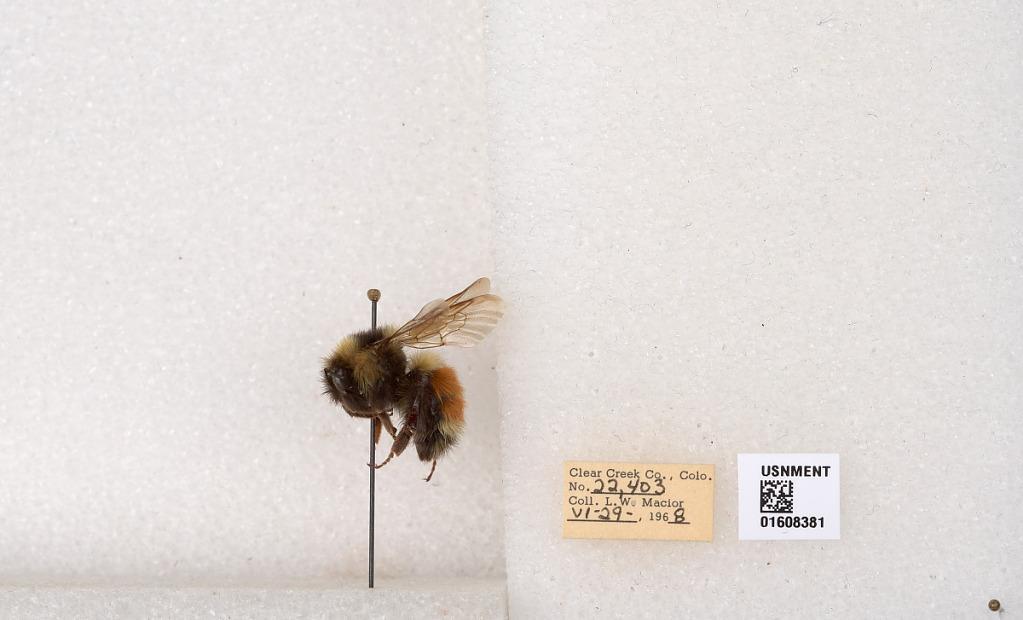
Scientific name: Bombus (Pyrobombus) sylvicola Kirby
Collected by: L. Macior
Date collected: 1968-6-29
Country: United States
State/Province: Colorado
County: Clear Creek
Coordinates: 39.6891, -105.644